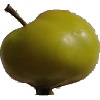
Label: Apple Red Yellow 2